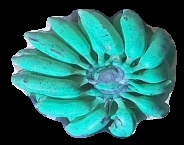
Variety: elakki-bale
Grade: grade3